Pedro Rodríguez (cardinal)

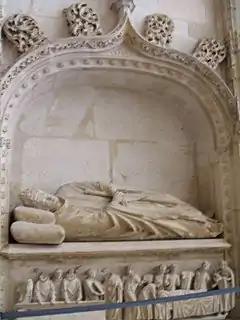
The tomb of Bishop Don Pedro Rodriguez

Rodriguez died in the papal court at Avignon in late 1310, was transferred to Rome, and buried in the St. Peter's Basilica with Boniface VIII.